Eastern spiny mouse

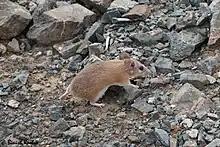
Tailless Arabian Spiny Mouse from Eastern Saudi Arabia

The species is nocturnal, avoiding the heat of the day and foraging at night for seeds, and sometimes insects and grasses. It is a sociable animal and lives in small groups. Females become mature at about two months of age and can produce litters of up to five young after a gestation period of about 42 days. Another female in the family group may help with care of the young, which are weaned after about a fortnight.